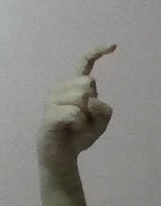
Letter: ra